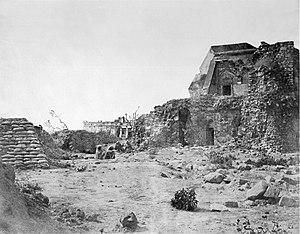
Le Jantar Mantar de New Delhi, en Inde, est un observatoire astronomique constitué de plusieurs instruments intégrés à l'architecture du site. Il est l'un des cinq observatoires du genre construits à partir de 1724 sous la direction du Maharaja Jai Singh II de Jaipur en réponse au désir de l'empereur Moghol Muhammad Shâh de mettre à jour le calendrier et les tables astronomiques.